The Decagon House Murders (manga)

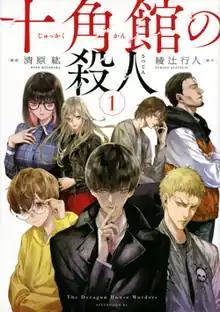
First volume cover

is a Japanese manga series, based on Yukito Ayatsuji's novel of the same name, illustrated by Hiro Kiyohara. It was serialized in Kodansha's "seinen" manga magazine "Monthly Afternoon" from August 2019 to April 2022, with its chapters collected in five "tankōbon" volumes. In North America, the manga is licensed by Kodansha USA.